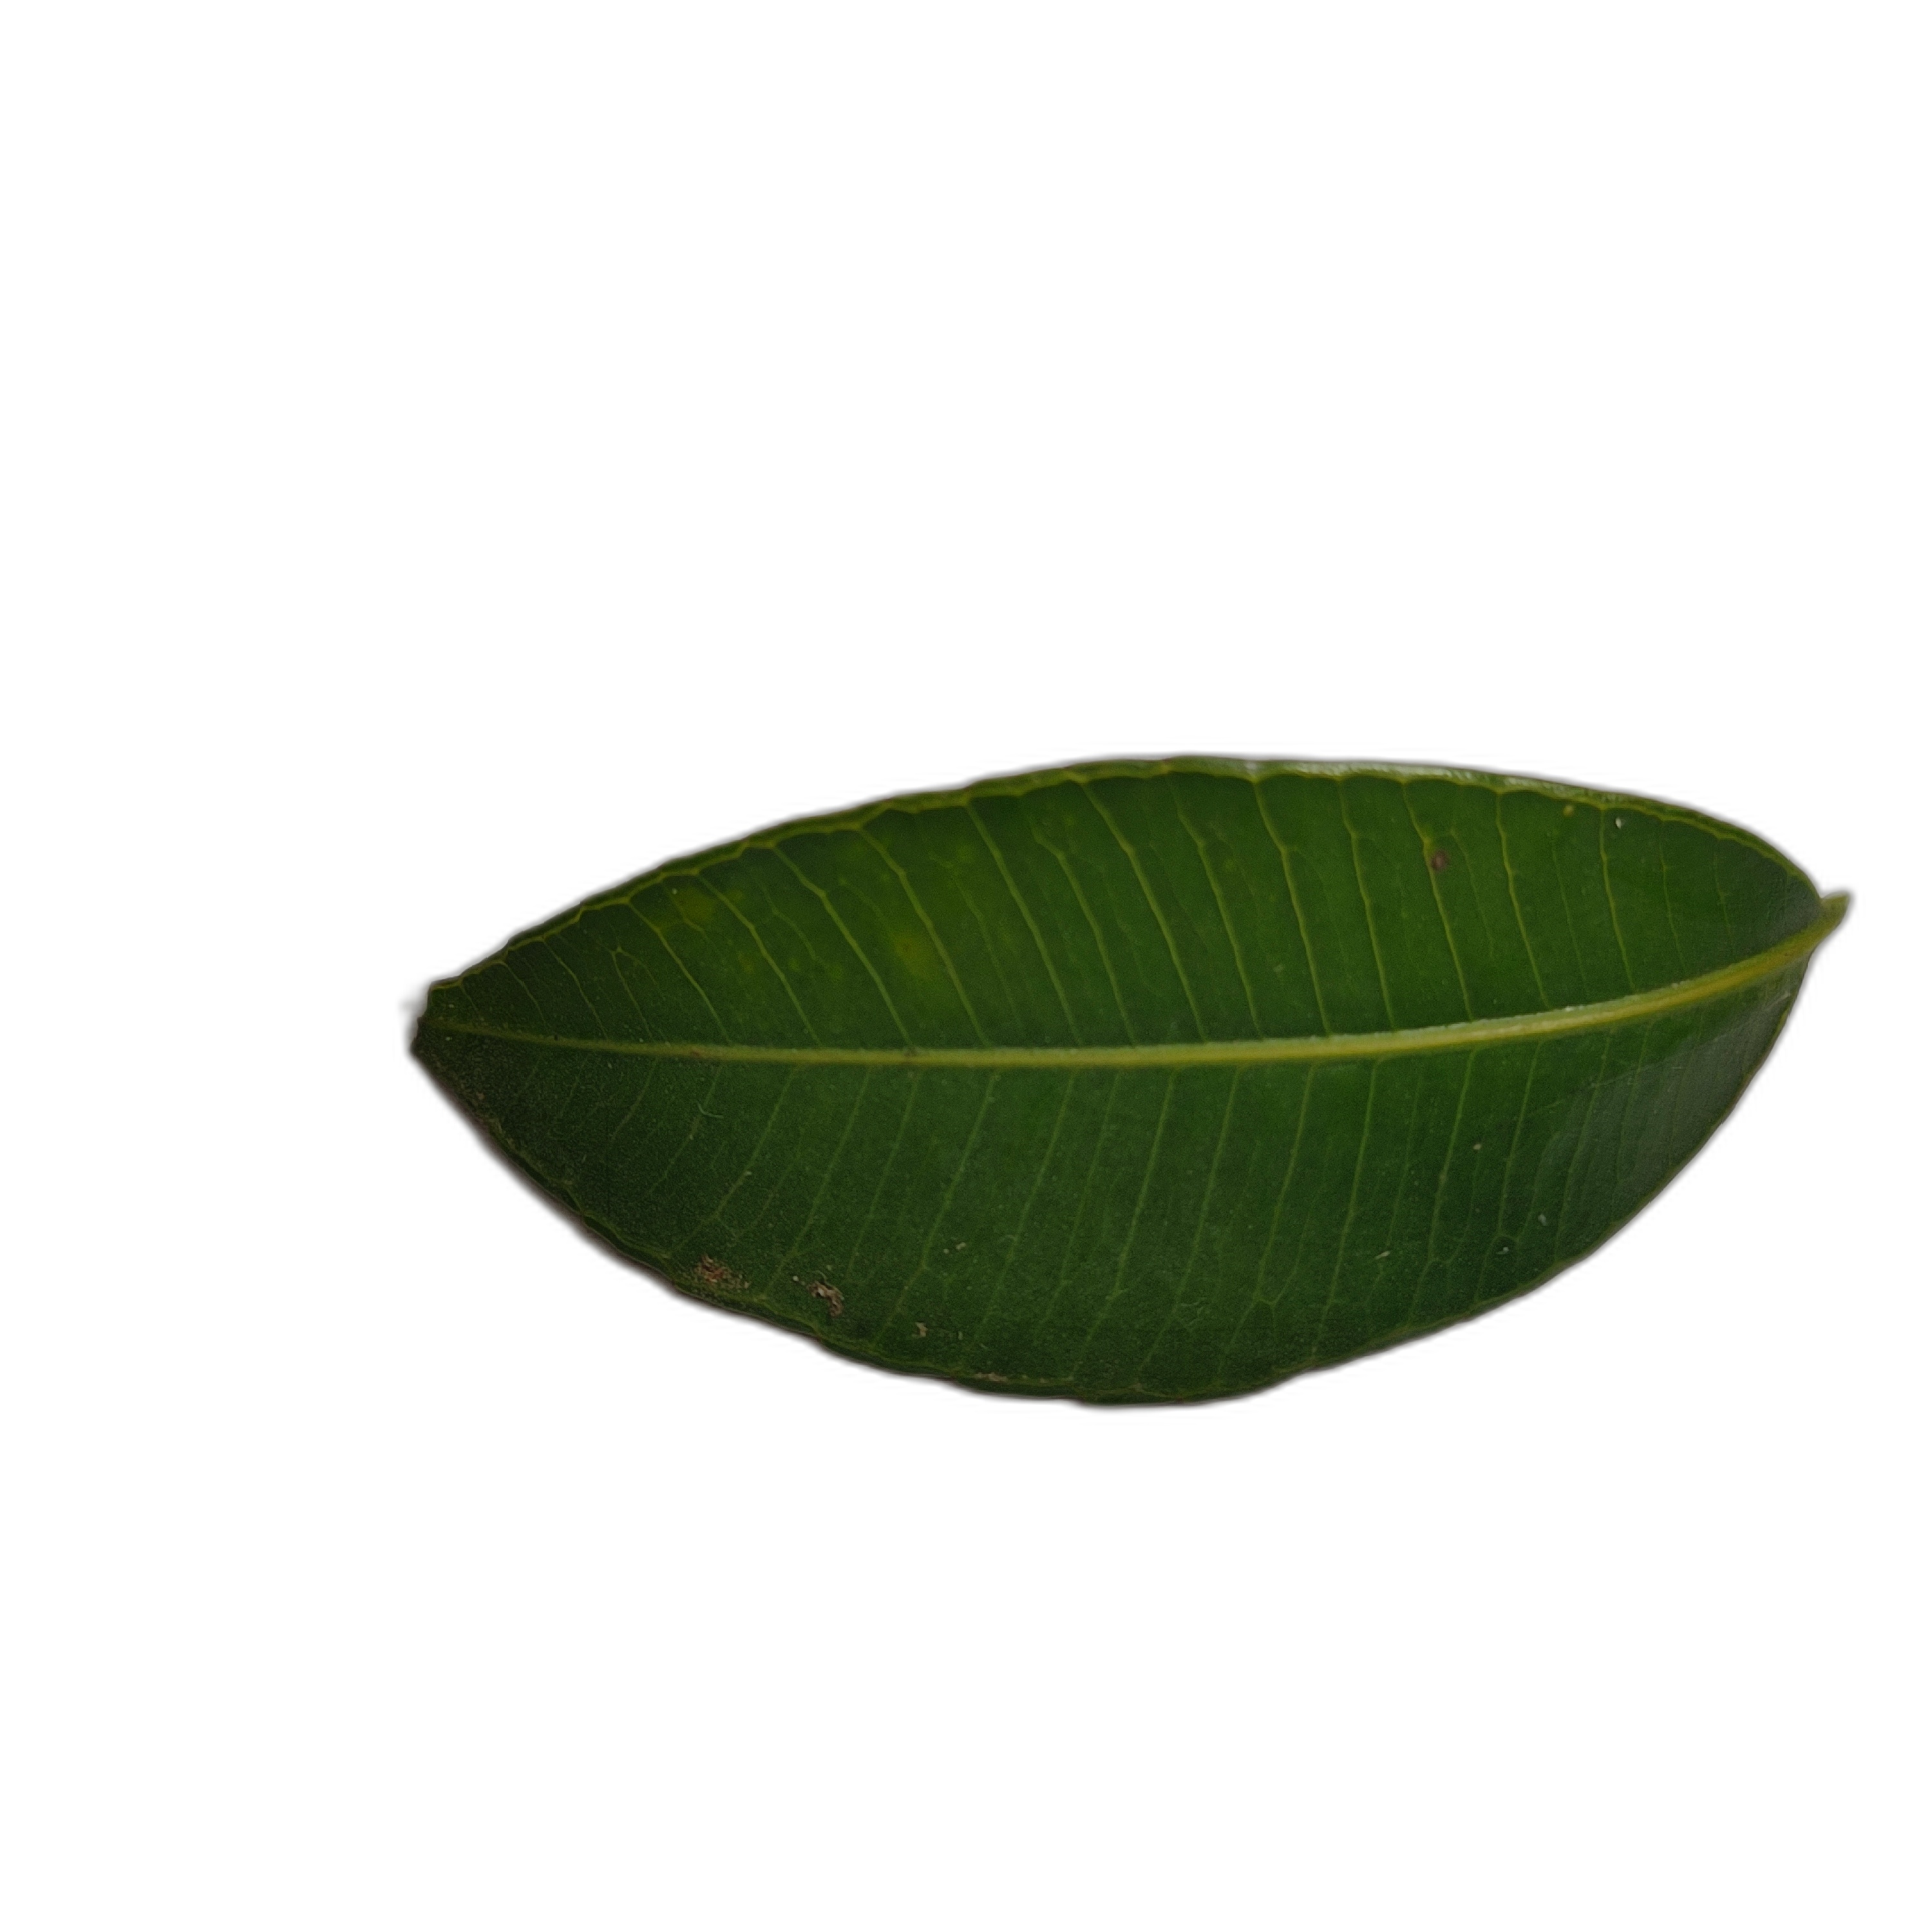
Label: healthy